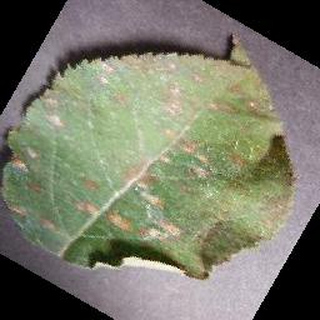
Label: apple_cedar_apple_rust